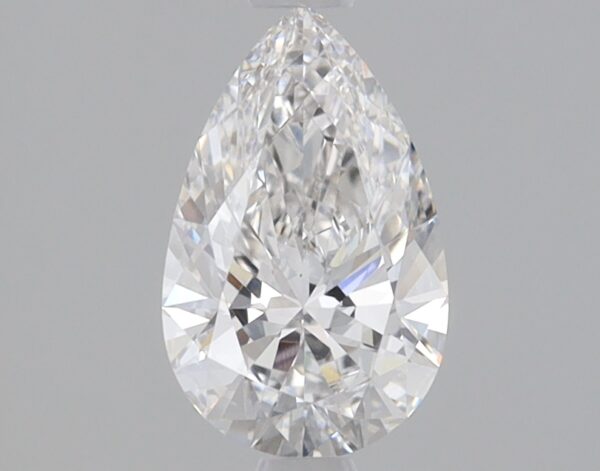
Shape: pear
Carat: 0.81
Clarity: VS1
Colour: F
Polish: EX
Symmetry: EX
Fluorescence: NONE
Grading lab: IGI
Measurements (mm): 8.51 x 5.31 x 3.2